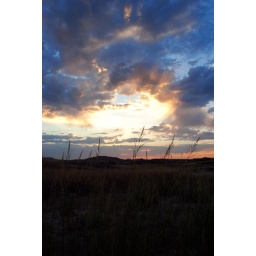
I'm standing in a creekbed and the grass is taller than I am. But the sky is interesting.